The Margin (film)

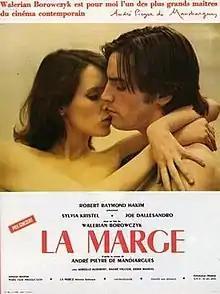

The Margin (also known as "The Streetwalker" and "Emmanuelle 77") is a 1976 French erotic drama film written and directed by Walerian Borowczyk and starring Sylvia Kristel, Joe Dallesandro, André Falcon, Mireille Audibert and Denis Canuel.